The Who

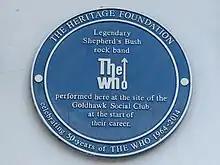
Plaque at the Goldhawk Social Club in Shepherd's Bush, London marking early performances by the Who

By the time the Detours had become the Who, they had already found regular gigs, including at the Oldfield Hotel in Greenford, the White Hart Hotel in Acton, the Goldhawk Social Club in Shepherd's Bush, and the Notre Dame Hall in Leicester Square. They had also replaced Druce as manager with Helmut Gorden, with whom they secured an audition with Chris Parmeinter for Fontana Records. Parmeinter found problems with the drumming and, according to Sandom, Townshend immediately turned on him and threatened to fire him if his playing did not immediately improve. Sandom left in disgust, but was persuaded to lend his kit to any potential stand-ins or replacements. Sandom and Townshend did not speak to each other again for 14 years.